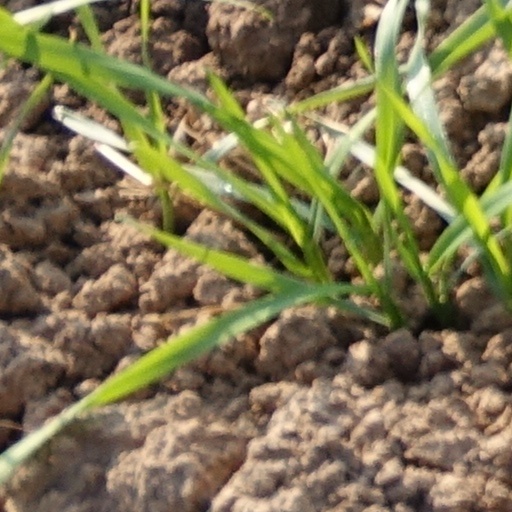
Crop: wheat